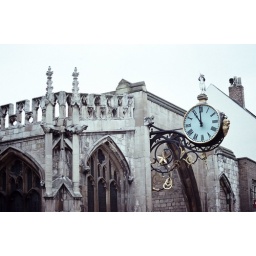
York - clock attached to the church wall, near the gargoyles